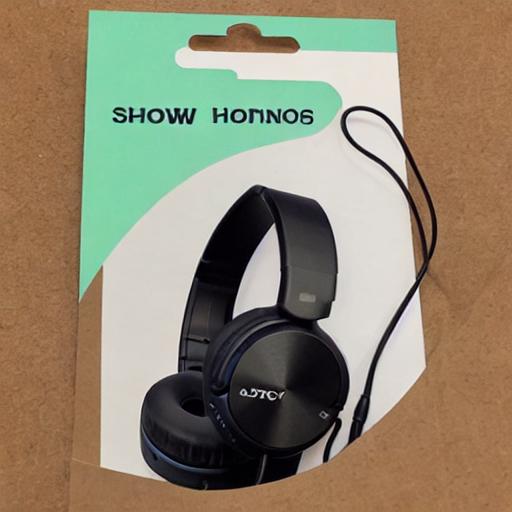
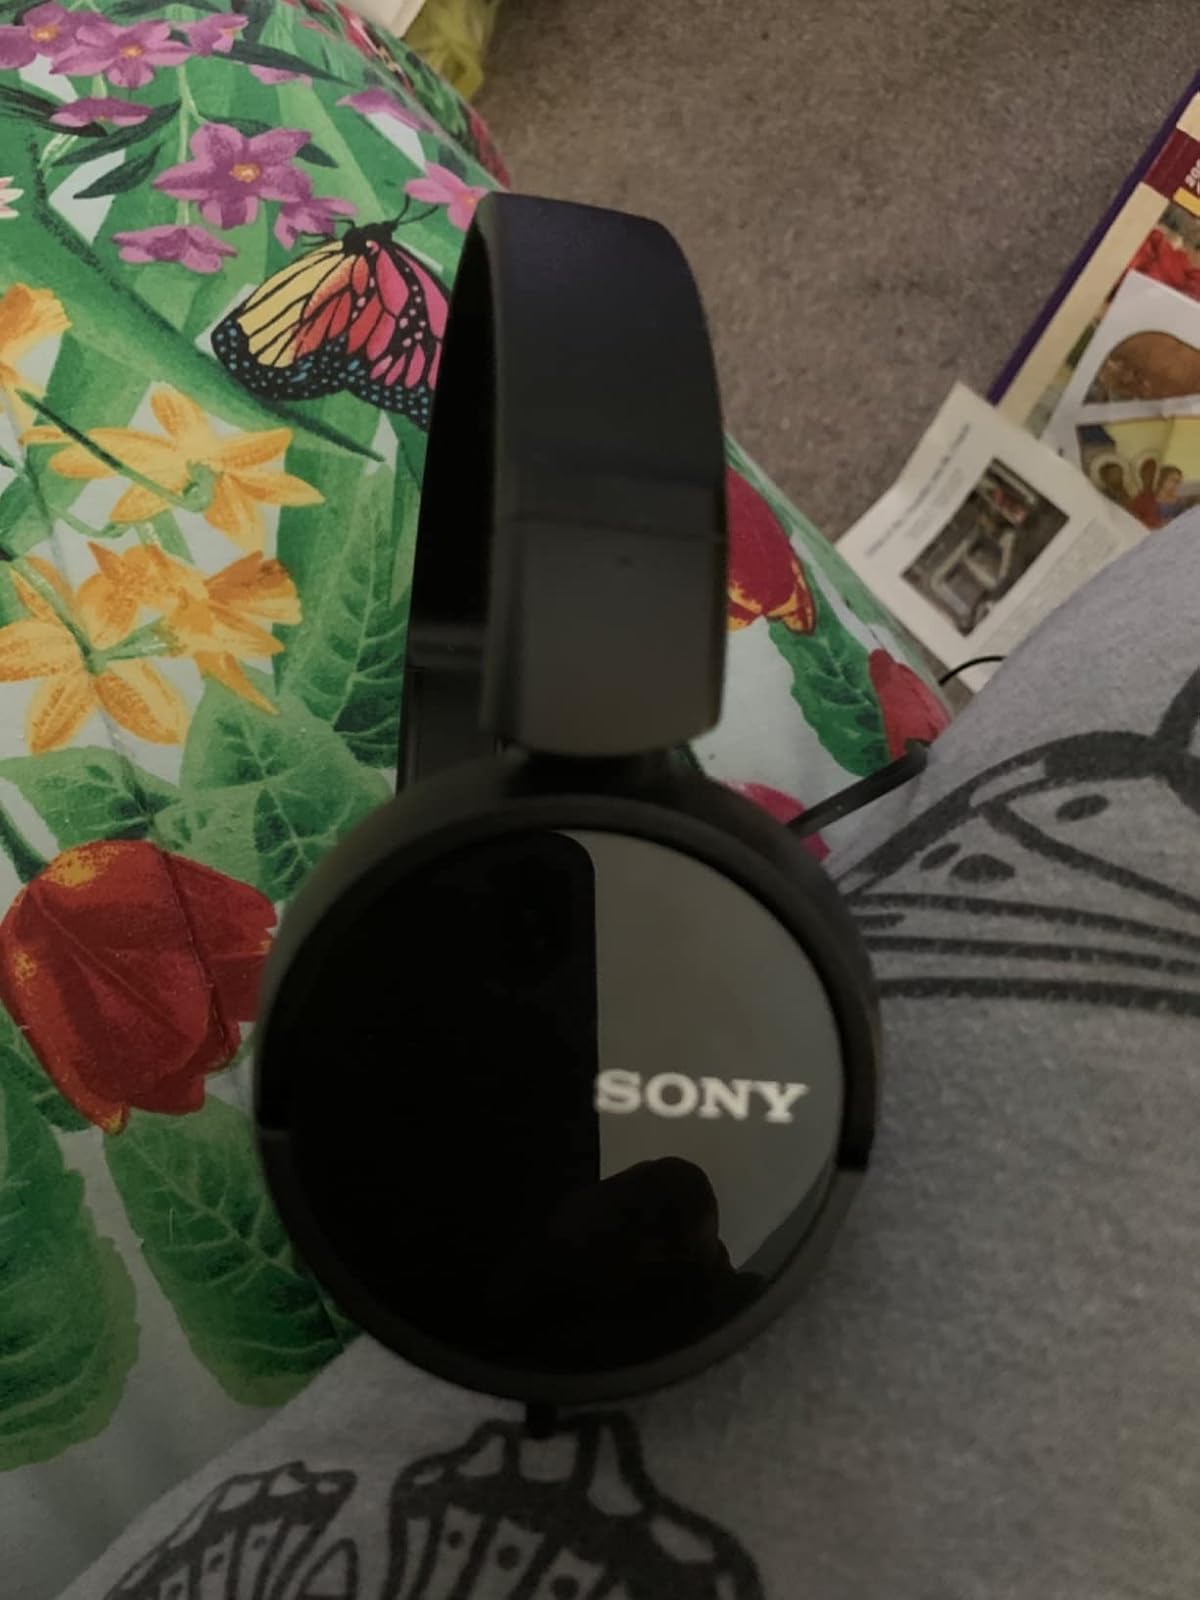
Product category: headphones
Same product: no